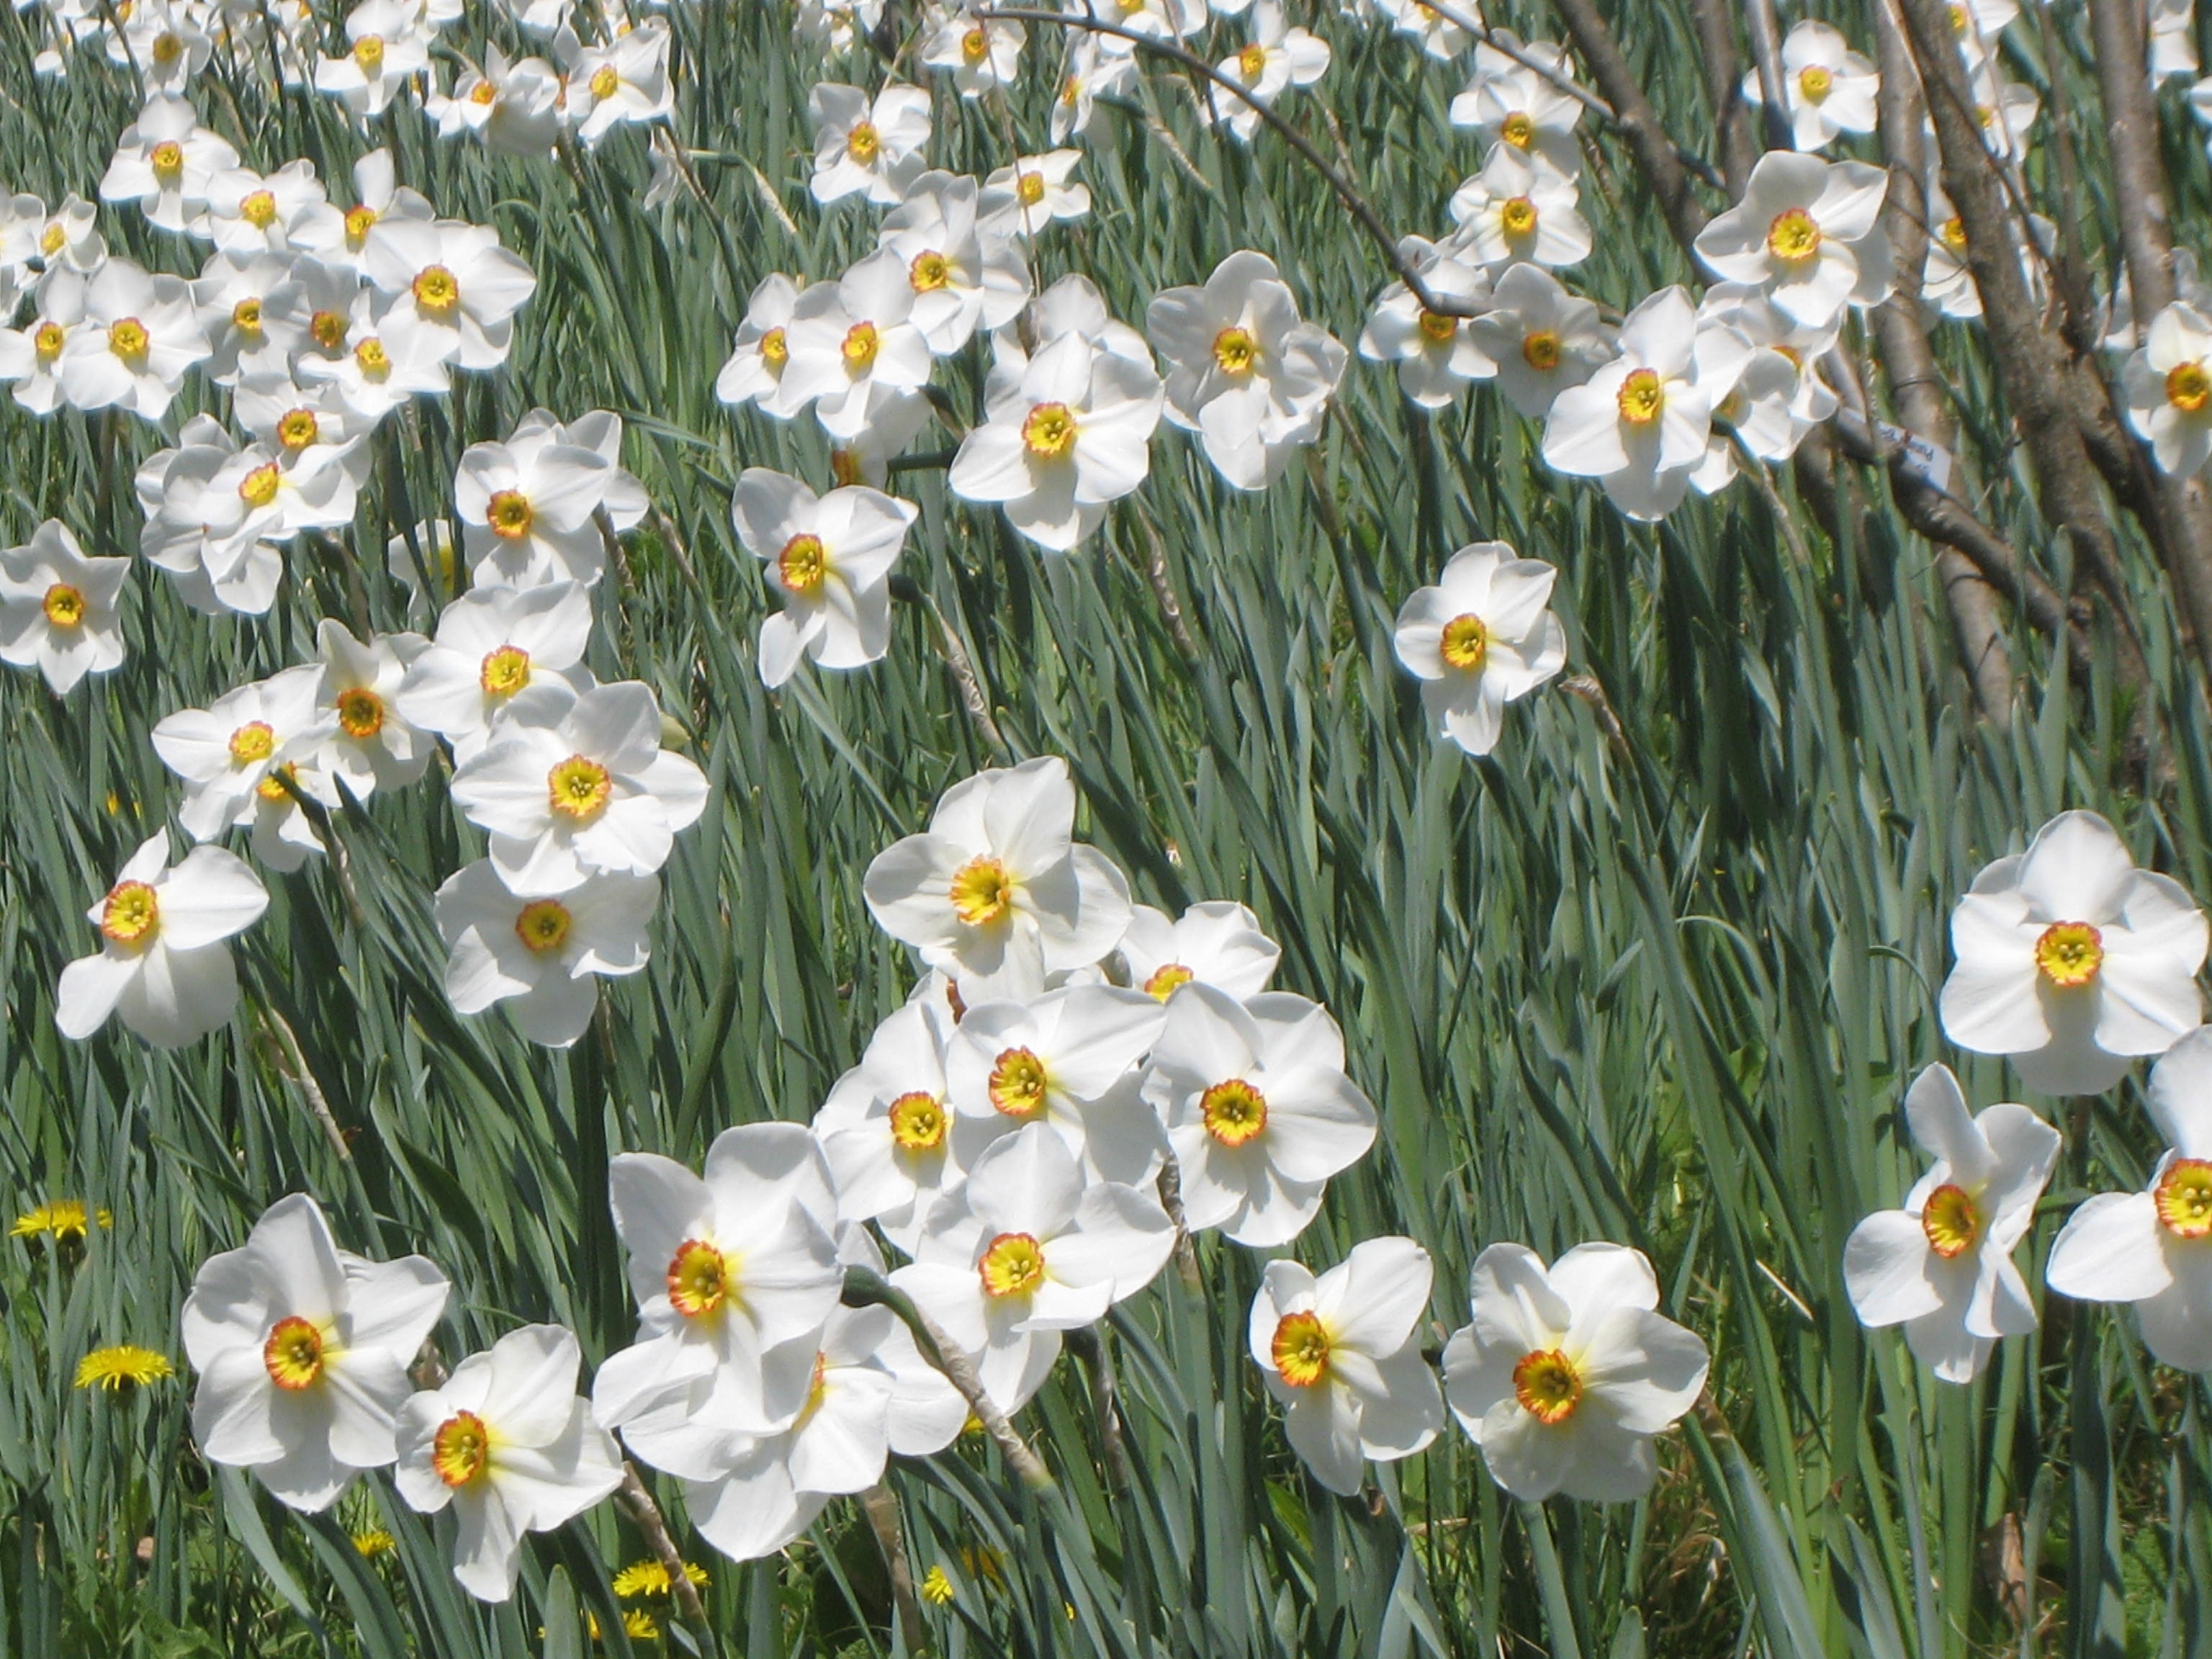
plant, white, field, meadow, flower, botany, flora, wildflower, flowers, daffodils, narcissus, flowering plant, daisy family, oxeye daisy, daffodil field, land plant, chamaemelum nobile, marguerite daisy